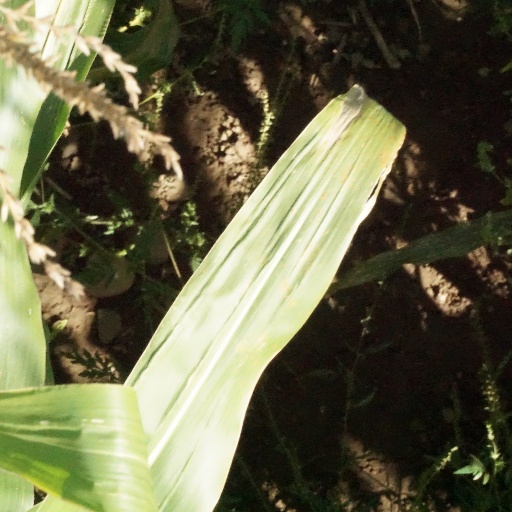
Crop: maize; corn